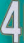
Number: 4